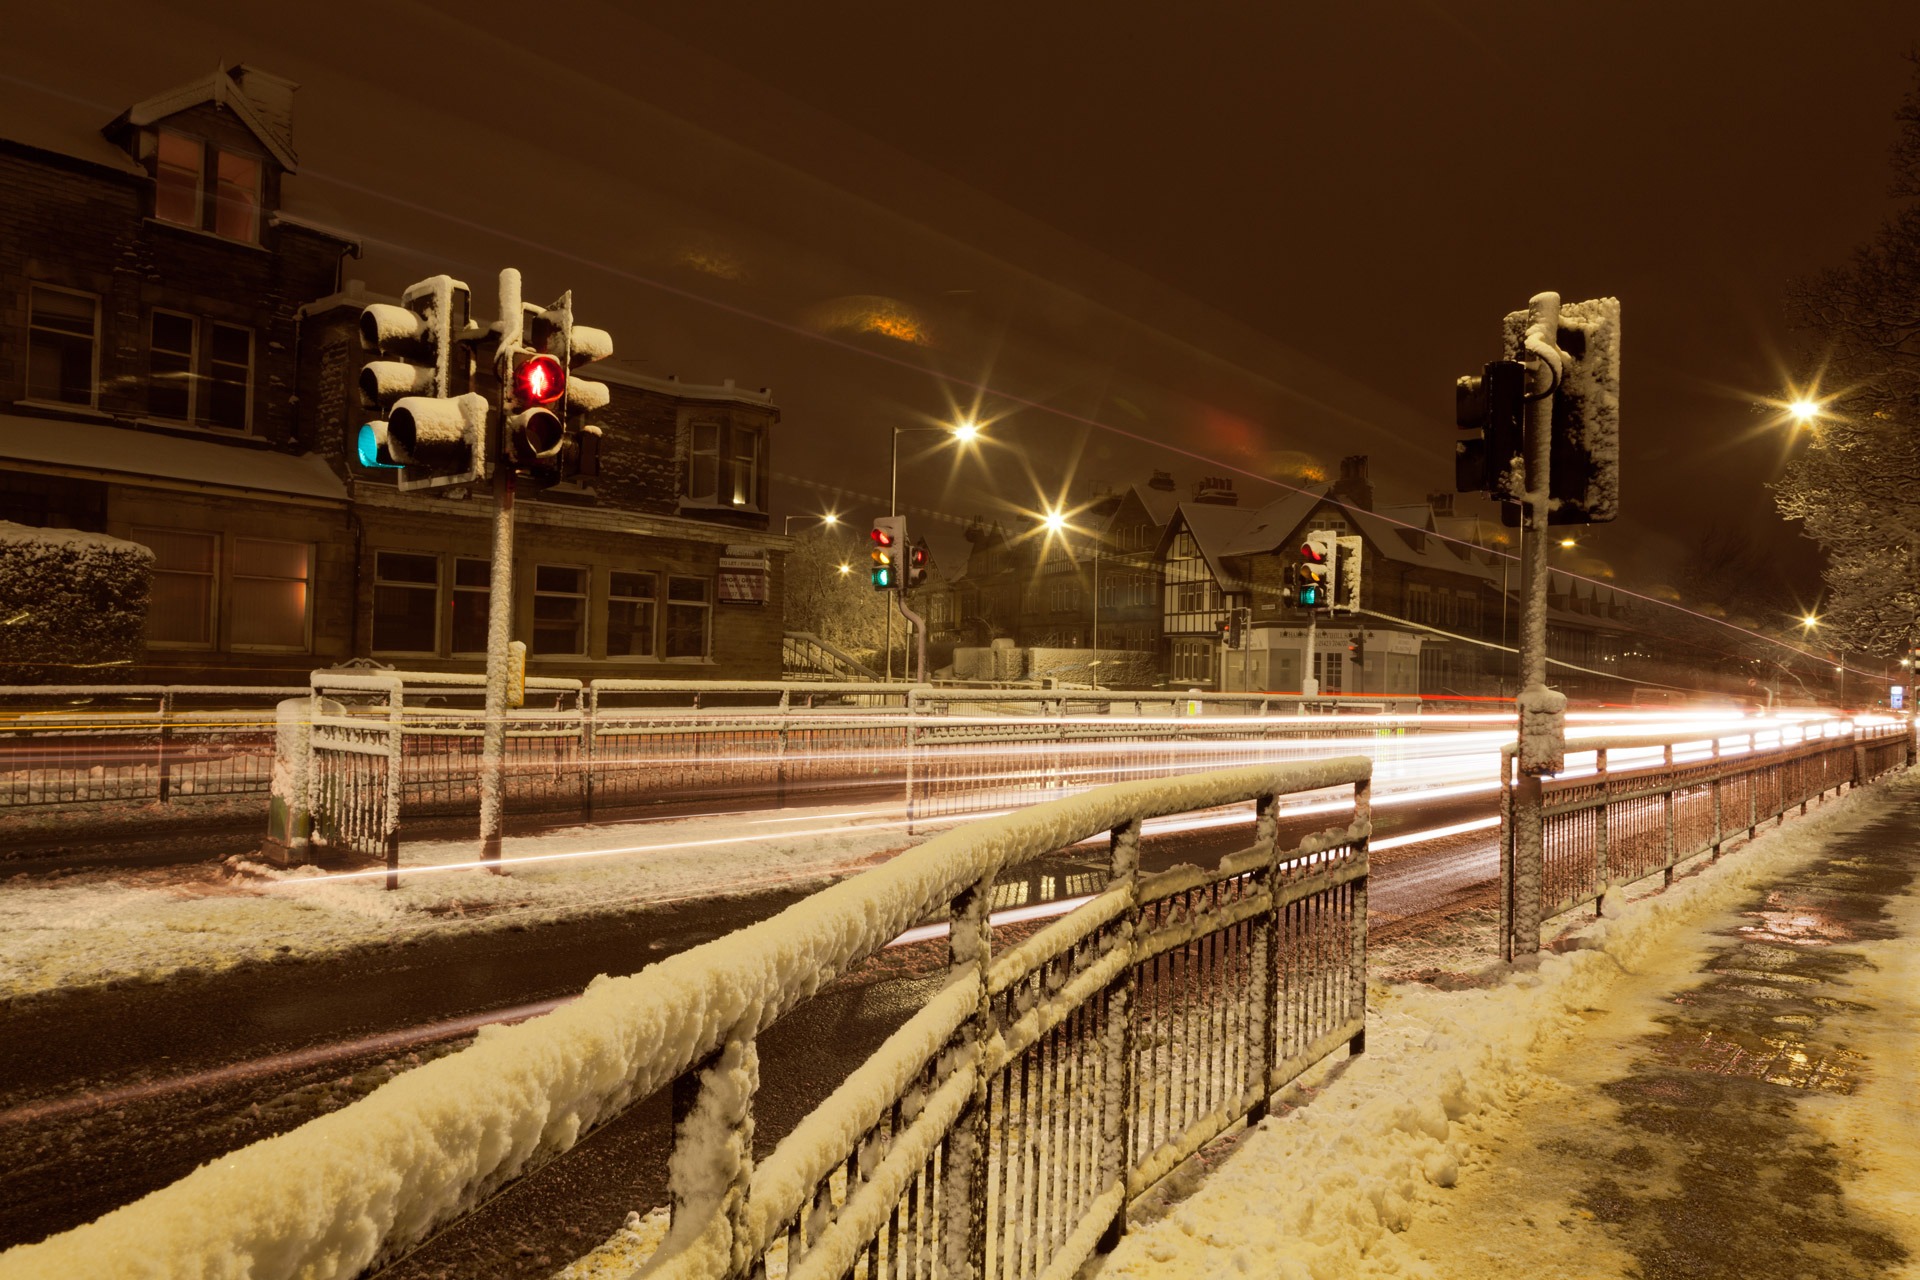
snow, cold, light, blur, track, road, traffic, street, night, morning, city, urban, cityscape, dark, motion, transportation, transport, evening, weather, street light, speed, movement, blurred, lighting, crossroads, slippery, urban area